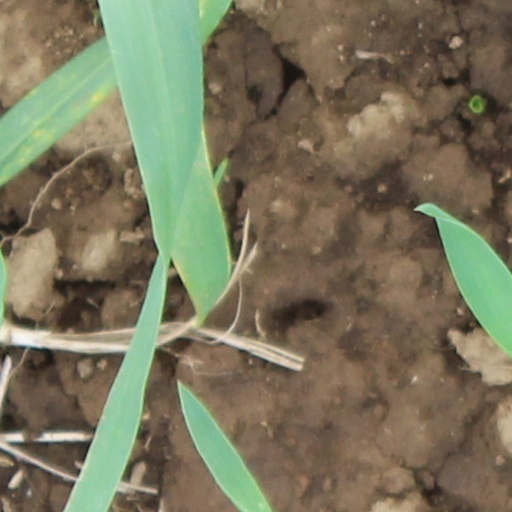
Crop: wheat